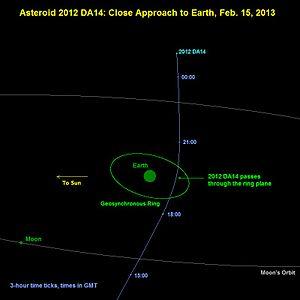
(367943) Duende, désignation provisoire 2012 DA₁₄, est un astéroïde géocroiseur d'environ 30 mètres de diamètre et d'une masse de l'ordre de 40 000 tonnes, découvert le 23 février 2012 à l'observatoire de La Sagra, à Puebla de Don Fadrique, en Espagne. Le 15 février 2013, cet astéroïde est passé à seulement 0,09 distance lunaire du centre de la Terre. Il porte le numéro (367943) depuis, date jusqu'à laquelle il était connu uniquement comme 2012 DA₁₄.